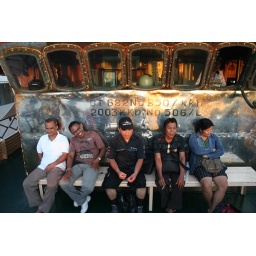
sitting in front of the bridge, waiting to sail